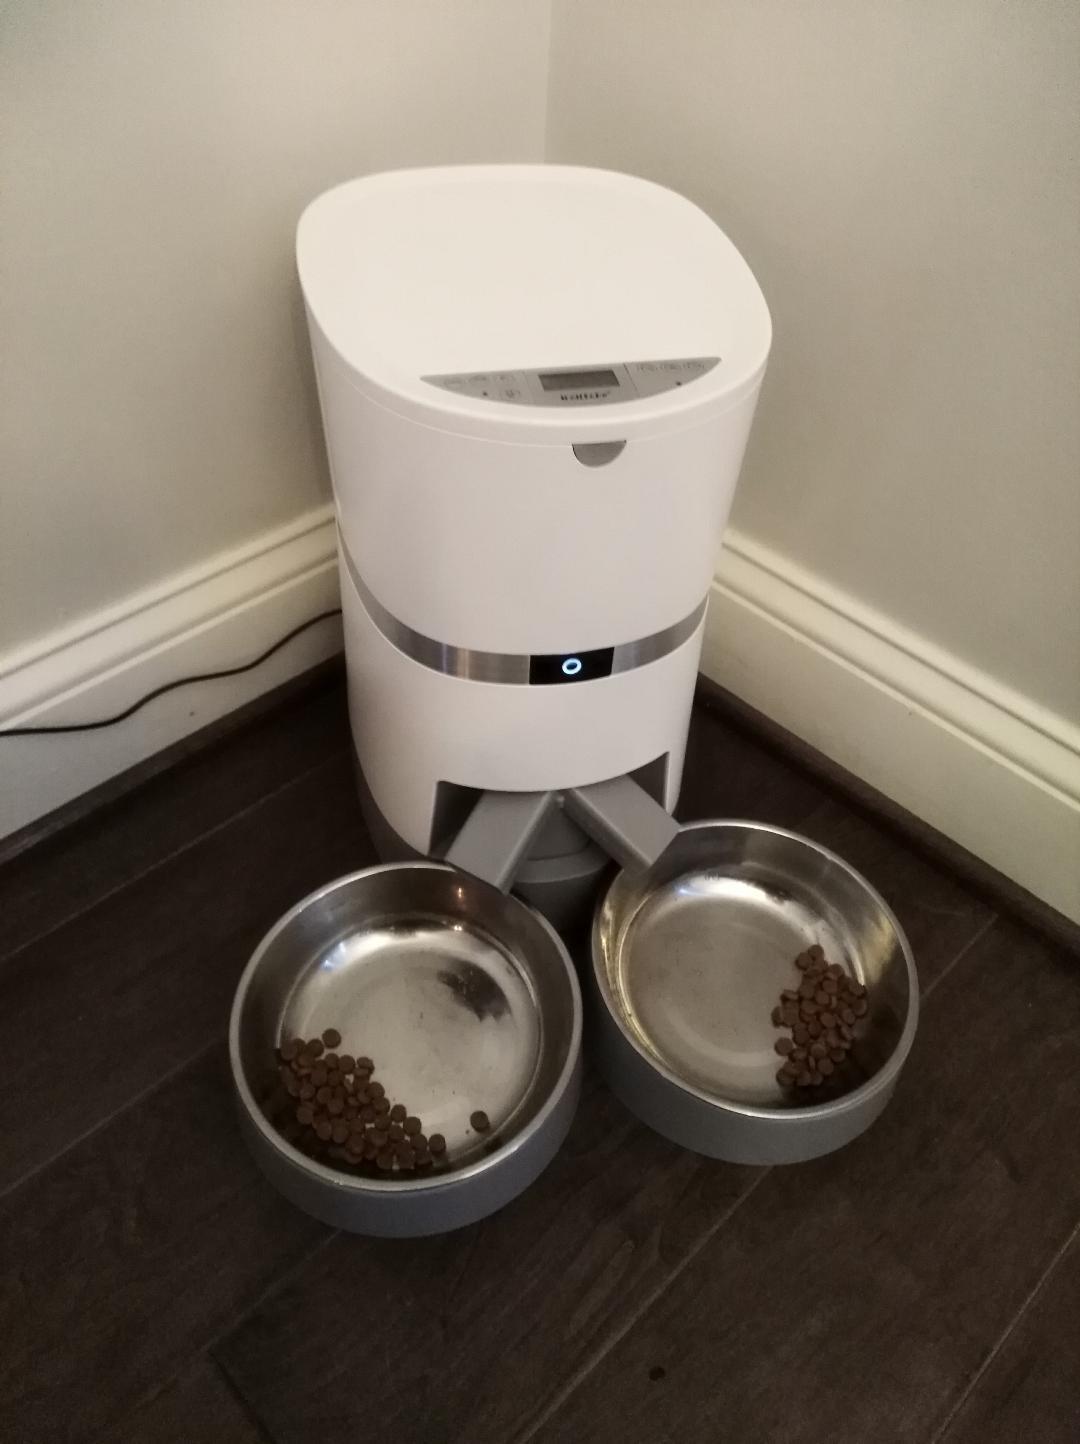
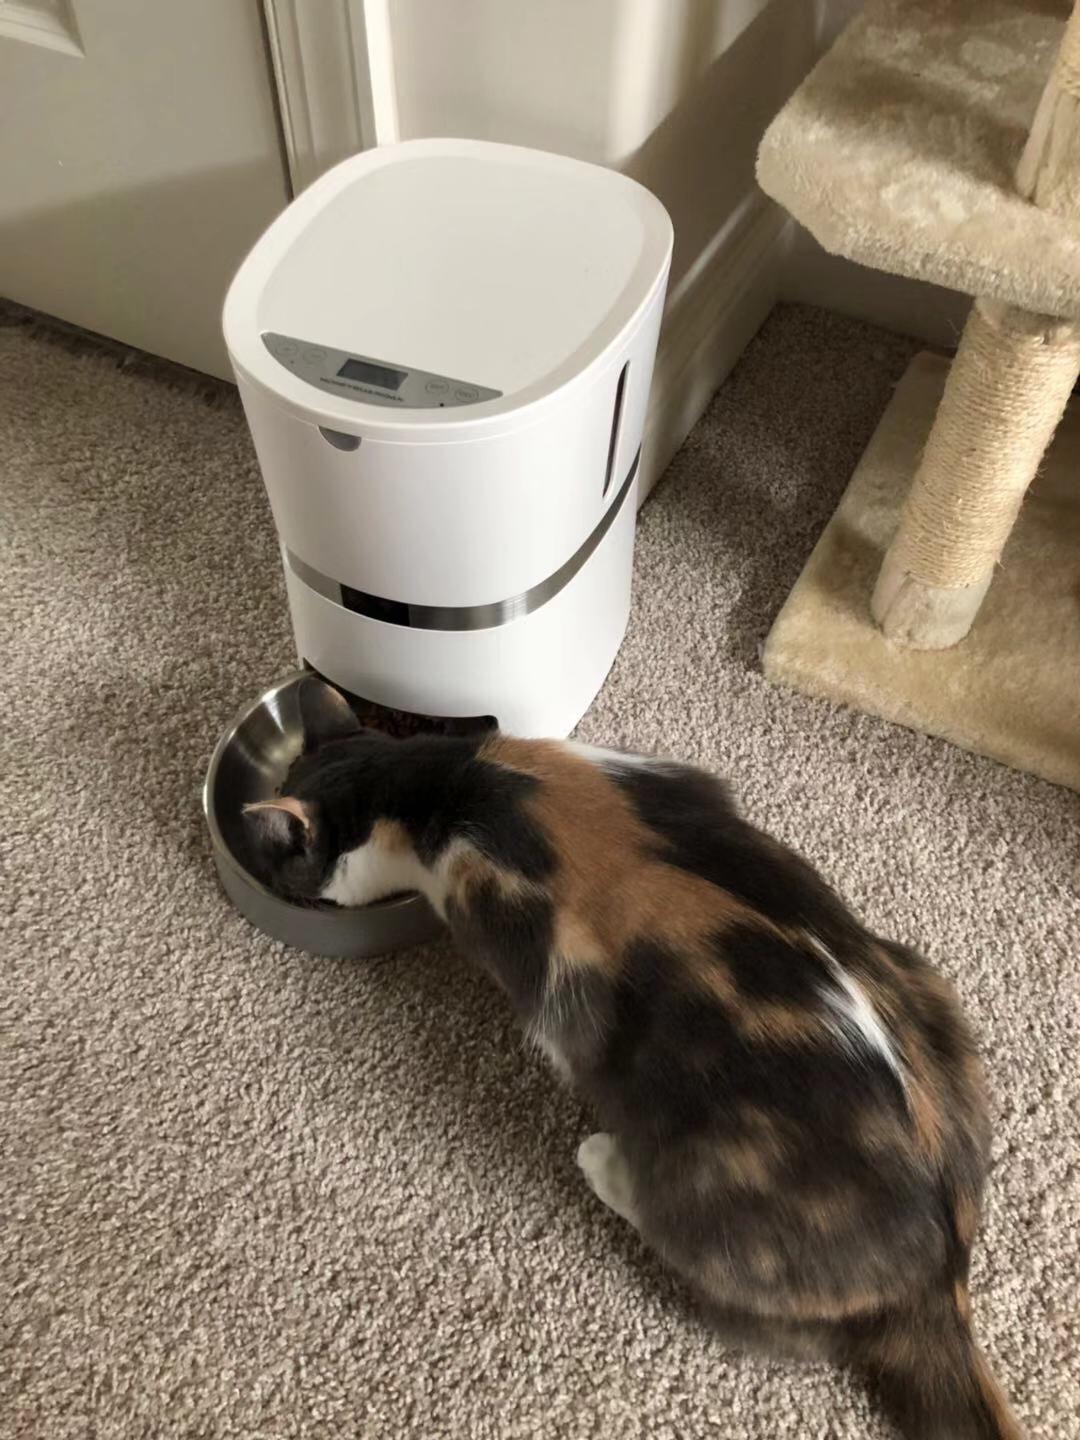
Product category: items_feeder
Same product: no